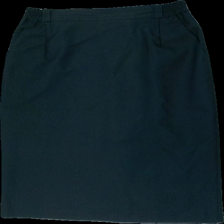
View: back
Type: Skirt
Category: Ladies
Brand: Brandtex
Colors: Blue
Material: 82% polyester, 18% cotton
Cut: Regular
Size: L
Season: All
Stains: Minor
Price range: 50-100
Recommended usage: Export